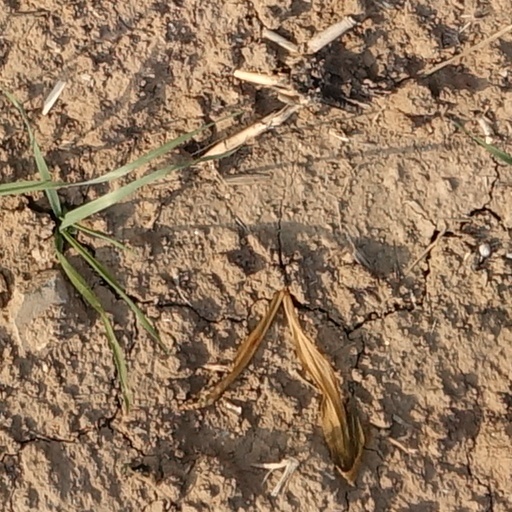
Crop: wheat